Toyama (city)

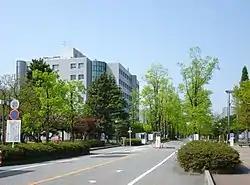
University of Toyama

Toyama has 65 public elementary schools and 26 public middle schools operated by the city government. There is also one public elementary school and one public middle school operated by the national government. The city has fourteen public high schools operated by the Toyama Prefectural Board of Education. and one public combined middle/high school operated by the national government. There are also seven private high schools. Toyama Shogyo High School is a commercial high school.